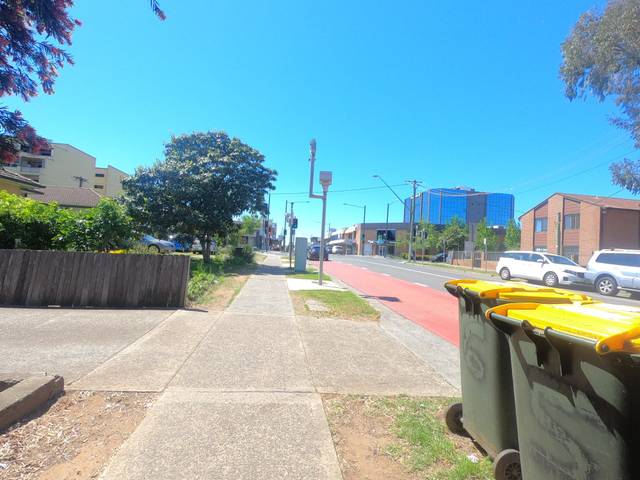
Region: Australia
Coordinates: -33.922, 150.921